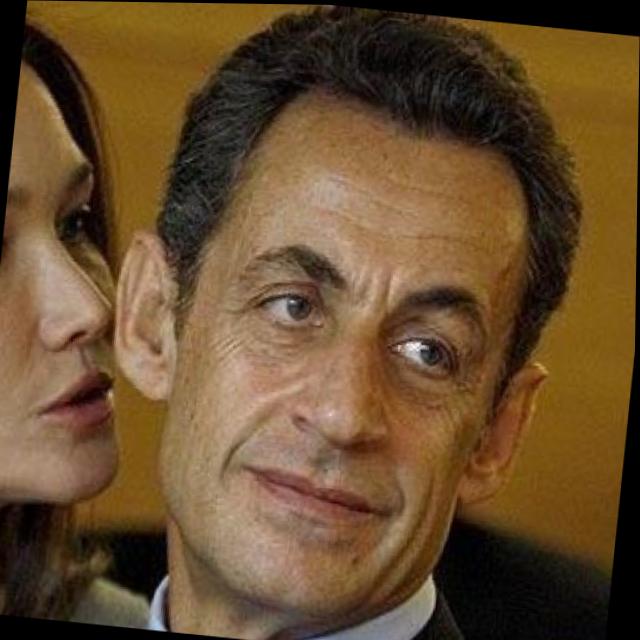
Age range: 45-64